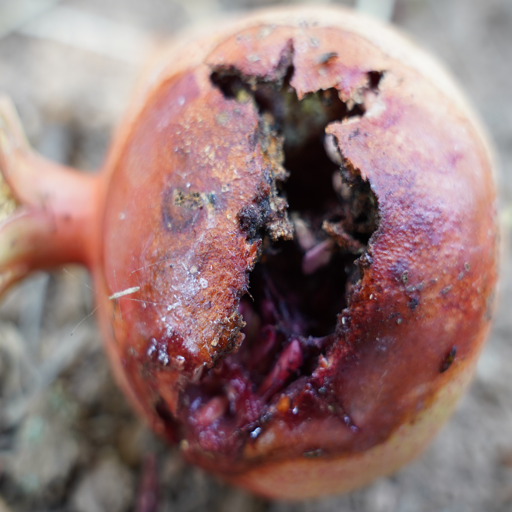
Label: Ectomyelois ceratoniae